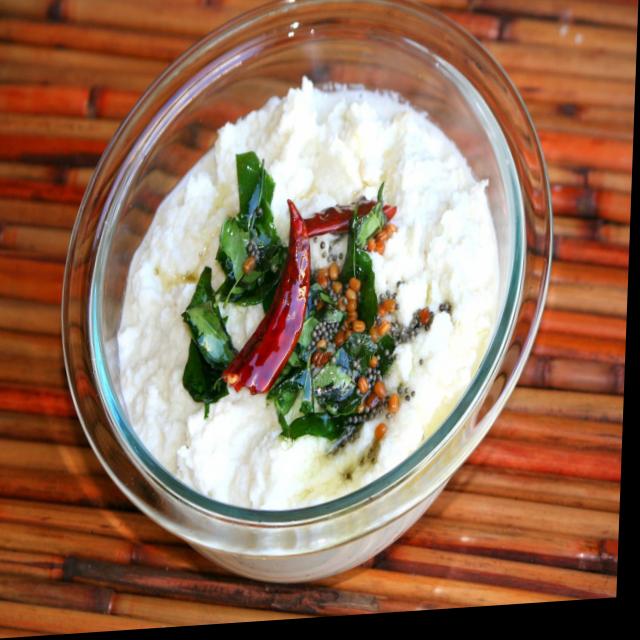
Dish: coconut_chutney